Brig–Zermatt railway line

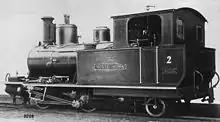
Steam loco No. 2

The mountain village of Zermatt first gained major recognition in Europe in light of the inaugural ascent of the Matterhorn by Edward Whymper in 1865. From then onwards, the number of overnight visitors rose steadily, even though the village itself was only reachable by a lengthy march on foot through the barren valley of Zermatt. Even the simple mule ride as far as St. Niklaus took a long time. Nevertheless, by the 1880s there were already as many as 12,000 tourist visits to Zermatt each year. To promote tourism in the valley, and especially in Zermatt itself, plans soon emerged to build a railway line intended to connect the emerging spa with the Rhone Valley.